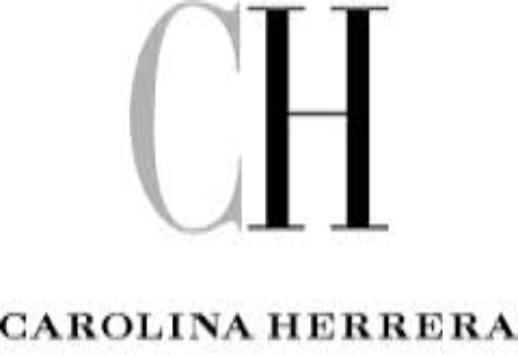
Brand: Carolina Herrera
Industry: Necessities